Ben Woolf

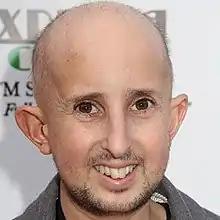
Woolf in 2013

Benjamin Eric Woolf (September 15, 1980 – February 23, 2015) was an American film and television actor. He is known for his roles in "American Horror Story" and seasons, in which he played Infantata and Meep, respectively. He was also a pre-school teacher.